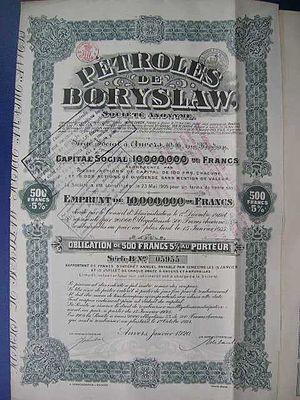
L'industrie pétrolière en Galicie orientale, du milieu du XIXᵉ siècle aux années 1980, représente une part importante de la production pétrolière en Europe. Elle se concentre dans les districts de Drohobych et Boryslav. Cette région appartient à l'Empire d'Autriche, devenu en 1867 l'Empire austro-hongrois, puis, de 1918 à 1939, à la Pologne. Disputée pendant les deux guerres mondiales où elle alimente en pétrole l'Allemagne et ses alliés, elle devient en 1945 une partie de la république soviétique d'Ukraine, puis de l'Ukraine indépendante à partir de 1991. La production décline et devient marginale à la fin du XXᵉ siècle.